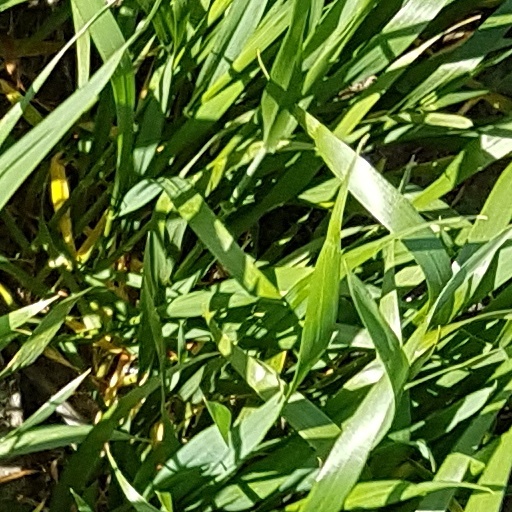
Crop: wheat